New Forest commoner

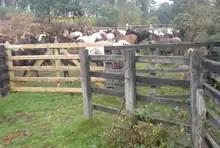
Ponies gathered in a pound at a drift

Drifts to gather the animals are carried out in autumn. Most colts and some fillies are removed, along with any animals considered too "poor" to remain on the Forest over the winter. The remaining fillies are branded with their owner's mark, and many animals are wormed. Many owners choose to remove a number of animals from the Forest for the winter, turning them out again the following spring. Animals surplus to their owner's requirements often are sold at the Beaulieu Road Pony Sales, run by the New Forest Livestock Society. Tail hair of the ponies is trimmed, and cut into a recognisable pattern to show that the pony's grazing fees have been paid for the year. Each Agister has his own "tail-mark", indicating the area of the Forest where the owner lives. The Agisters keep a constant watch over the condition of the Forest-running stock, and an animal may be "ordered off" the Forest at any time. The rest of the year, the lives of the ponies are relatively unhindered unless they need veterinary attention or additional feeding, when they are usually taken off the Forest.